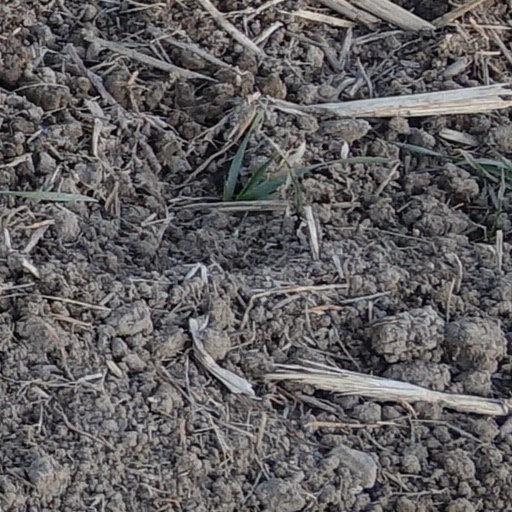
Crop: wheat